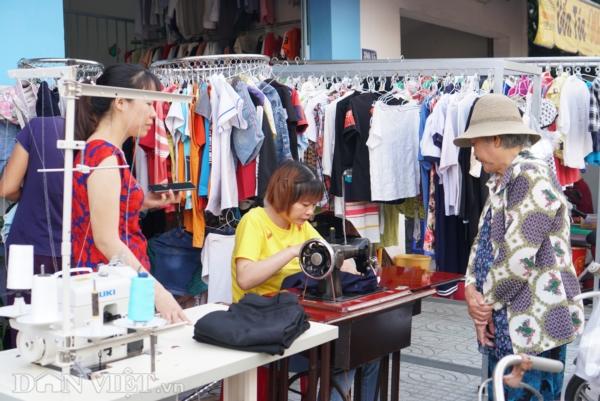
có một người phụ nữ áo vàng đang ngồi may quần áo